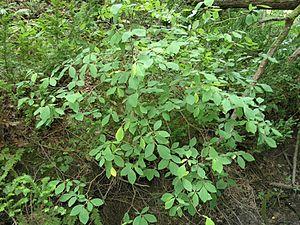
Dirca palustris, dirca des marais ou bois de plomb, est un arbuste de la famille des Thyméléacées, originaire de l'est de l'Amérique du Nord. On le reconnaît facilement au toucher, car ses rameaux sont souples et flexibles.